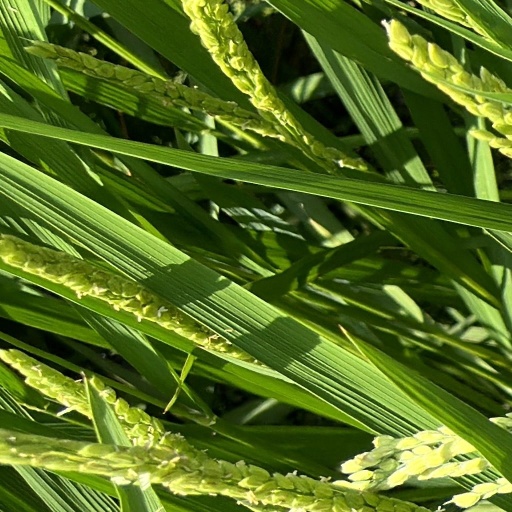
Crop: rice